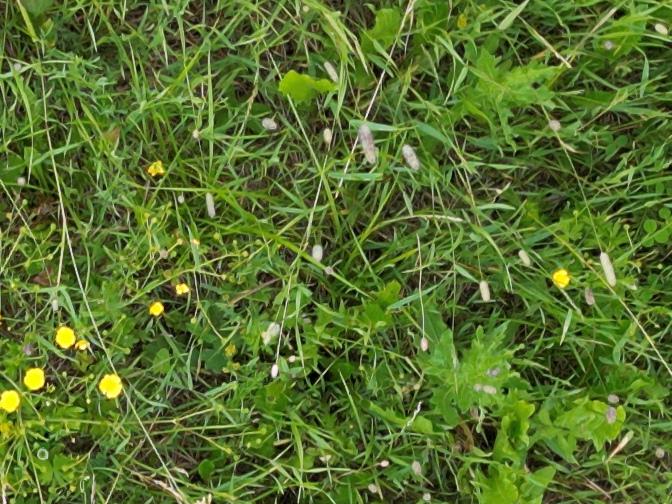
Flowers visible:  daisy flowers, yarrow flowers